Juicing

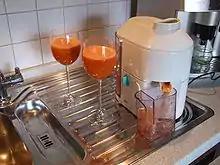
Juice extracted using an electric centrifugal juicer

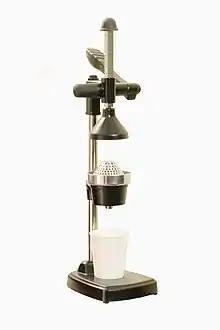
A hand press juicer

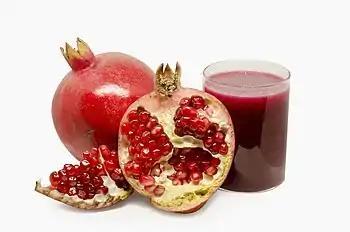
Pomegranate juice extracted using a hand press juicer

Juicing is the process of extracting juice from plant tissues such as fruit or vegetables.